History of the East Riding of Yorkshire

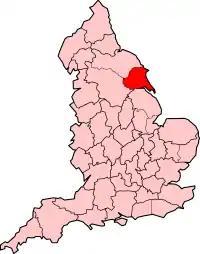
The administrative county, shown with borders from 1965 to 1974 (Hull not indicated).

A county council for the East Riding of Yorkshire was set up in 1889, covering an administrative county which did not cover the county borough of Hull, but otherwise had the same boundaries as the historic riding. Apart from Hull the East Riding contained two municipal boroughs, Beverley and Hedon.